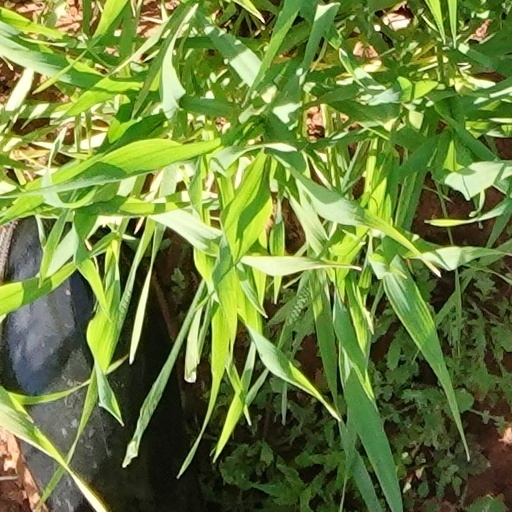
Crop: wheat